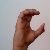
The image shows a hand gesture representing the letter 'C' in Indian Sign Language.